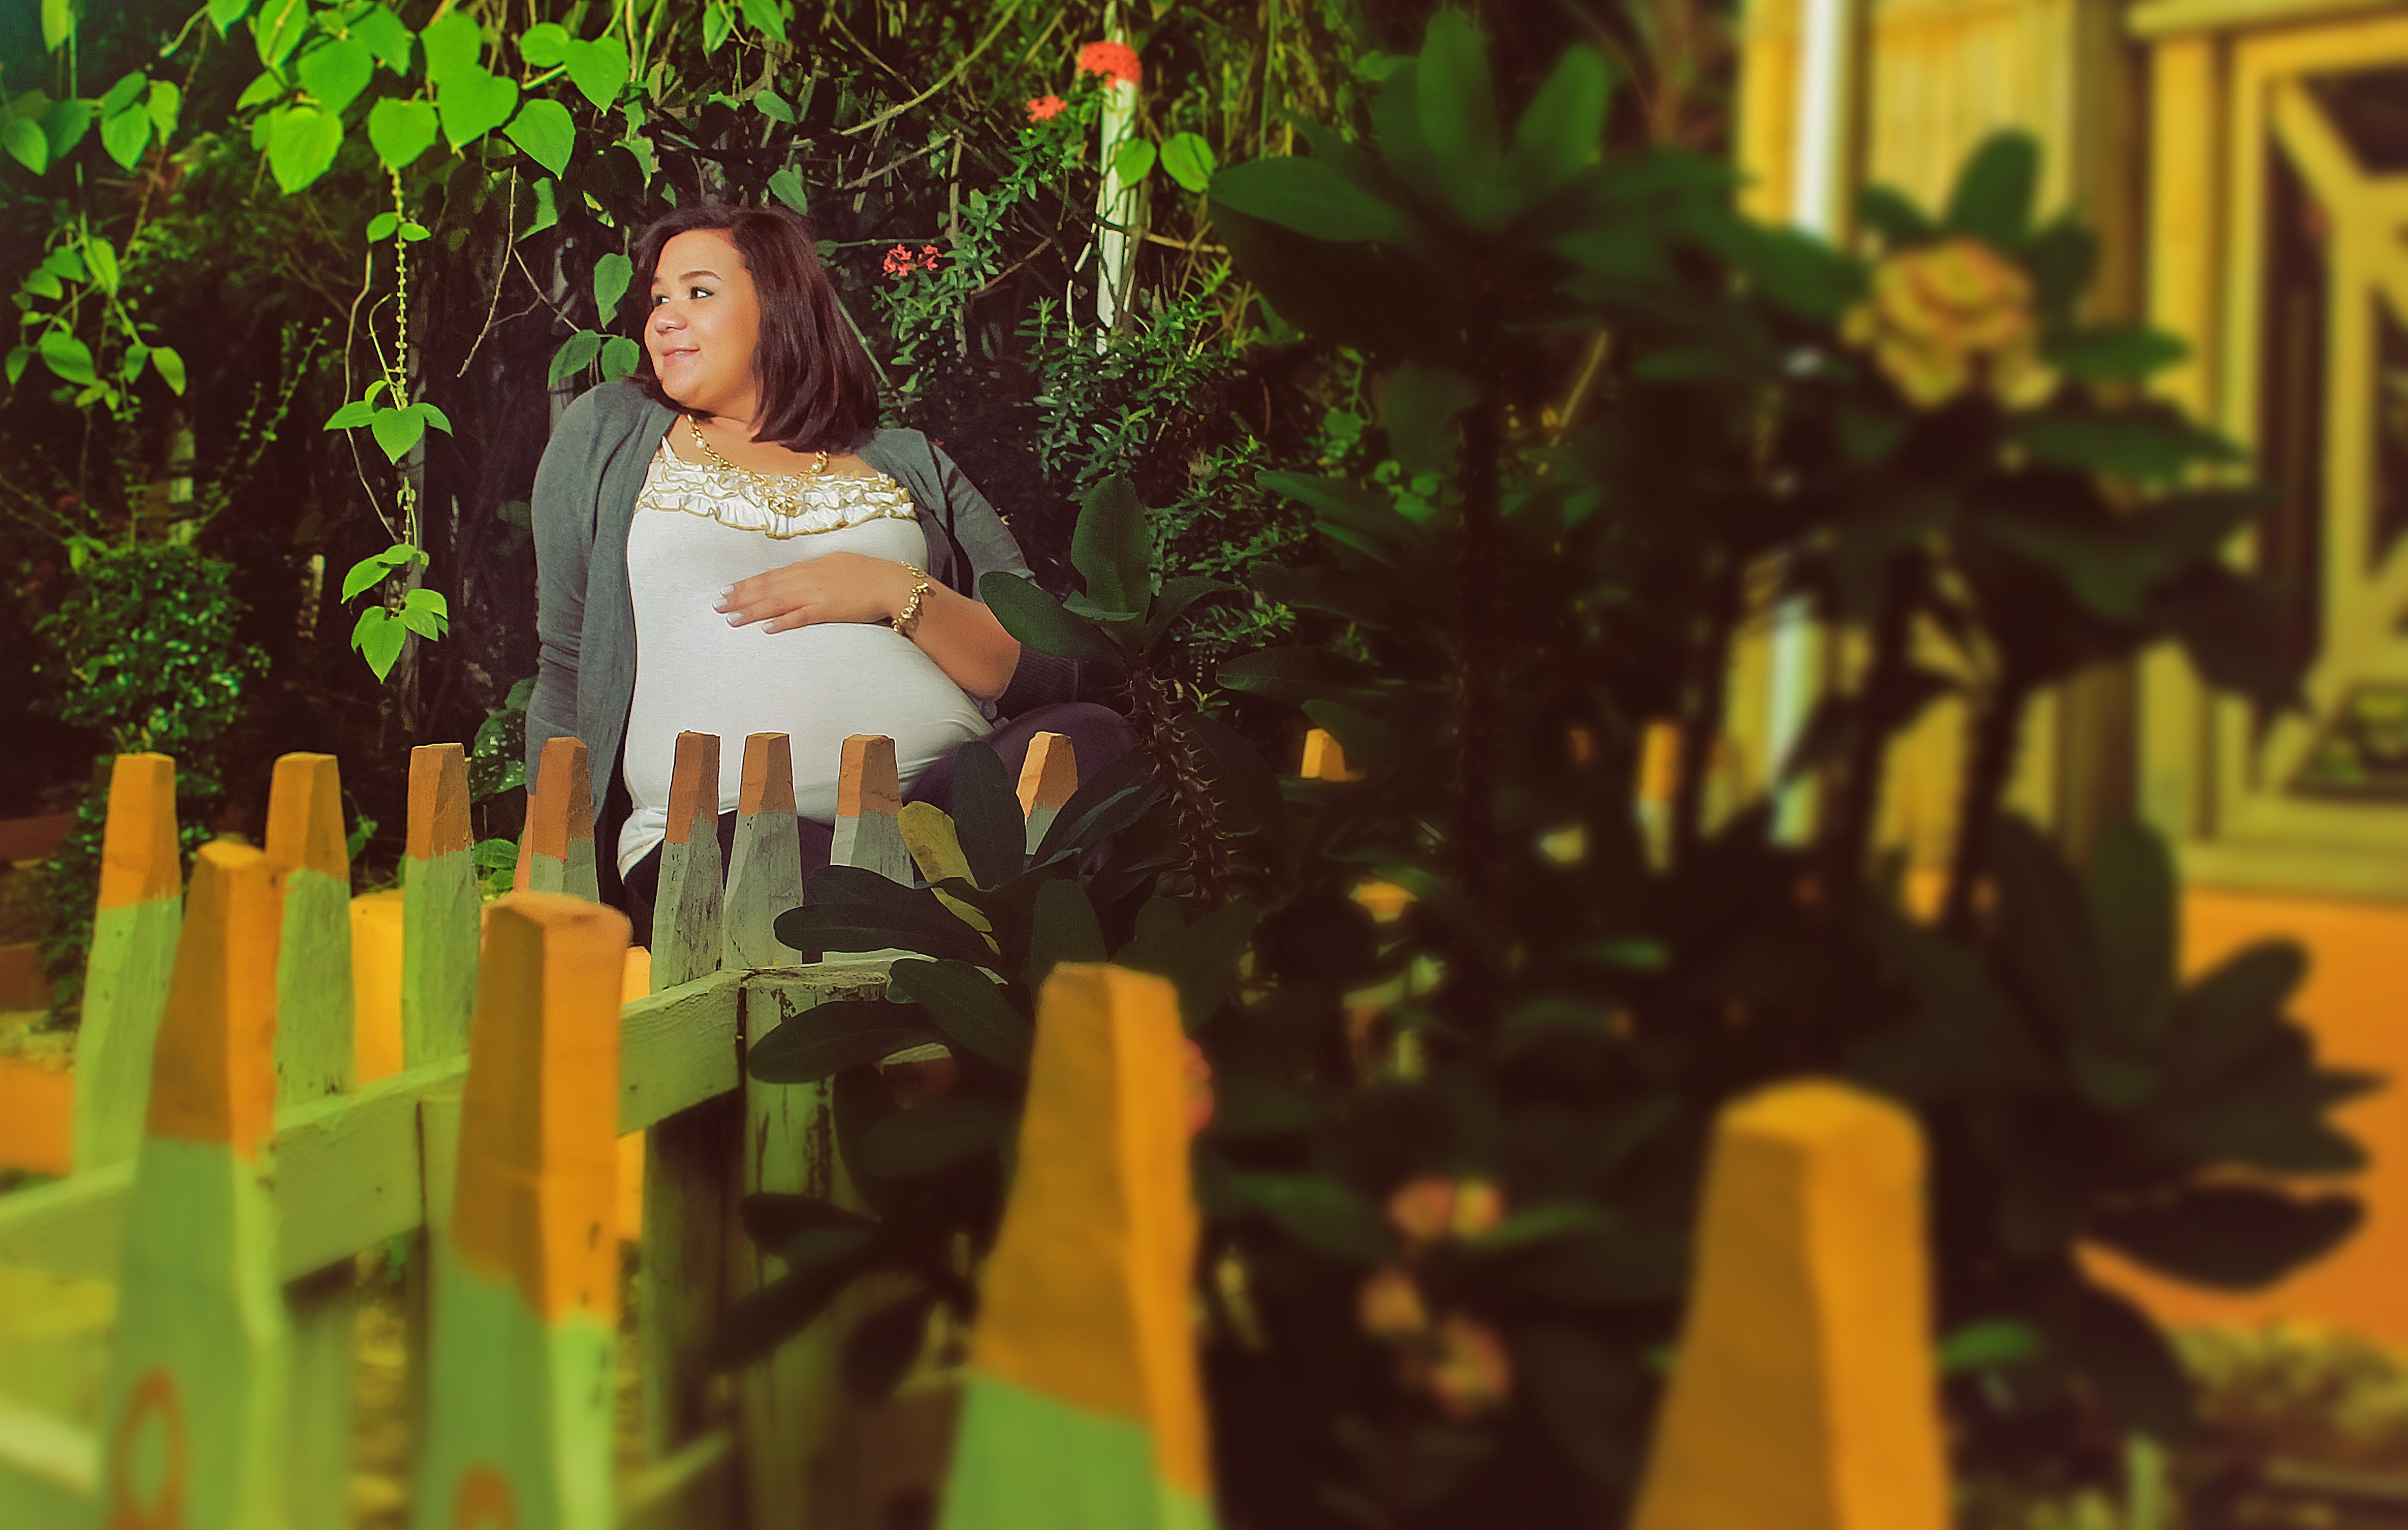
girl, fruit, flower, love, green, jungle, color, autumn, yellow, marriage, arms, em, pregnant, mama, new born, bebe, breast arms